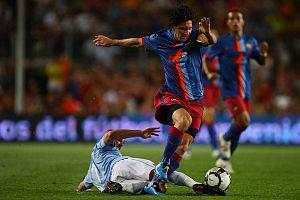
L'histoire du FC Barcelone, communément appelé le Barça, débute à la fin du XIXᵉ siècle, lorsqu'un groupe d'étrangers établis à Barcelone, mené par le Suisse Hans Gamper, ancien joueur du FC Bâle, et composé en majorité d'Anglais, de Suisses et d'Allemands, cherche à s'inscrire dans les clubs sportifs de la ville pour jouer au football, un sport encore peu pratiqué. Ils décident finalement le 29 novembre 1899 de fonder leur propre club : le FC Barcelone.